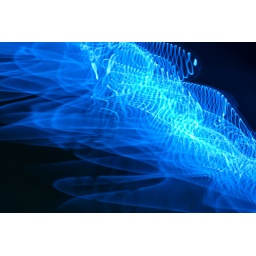
a string of blue lights under the water creates something out of a Science Fiction movie